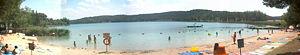
Le parc naturel des lacs de Ruidera est situé dans la plaine et province historique de La Mancha ; il se partage entre la province de Ciudad Real et celle d'Albacete, toutes deux dans la communauté autonome de Castilla-La Mancha en Espagne.